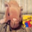
Label: hamster